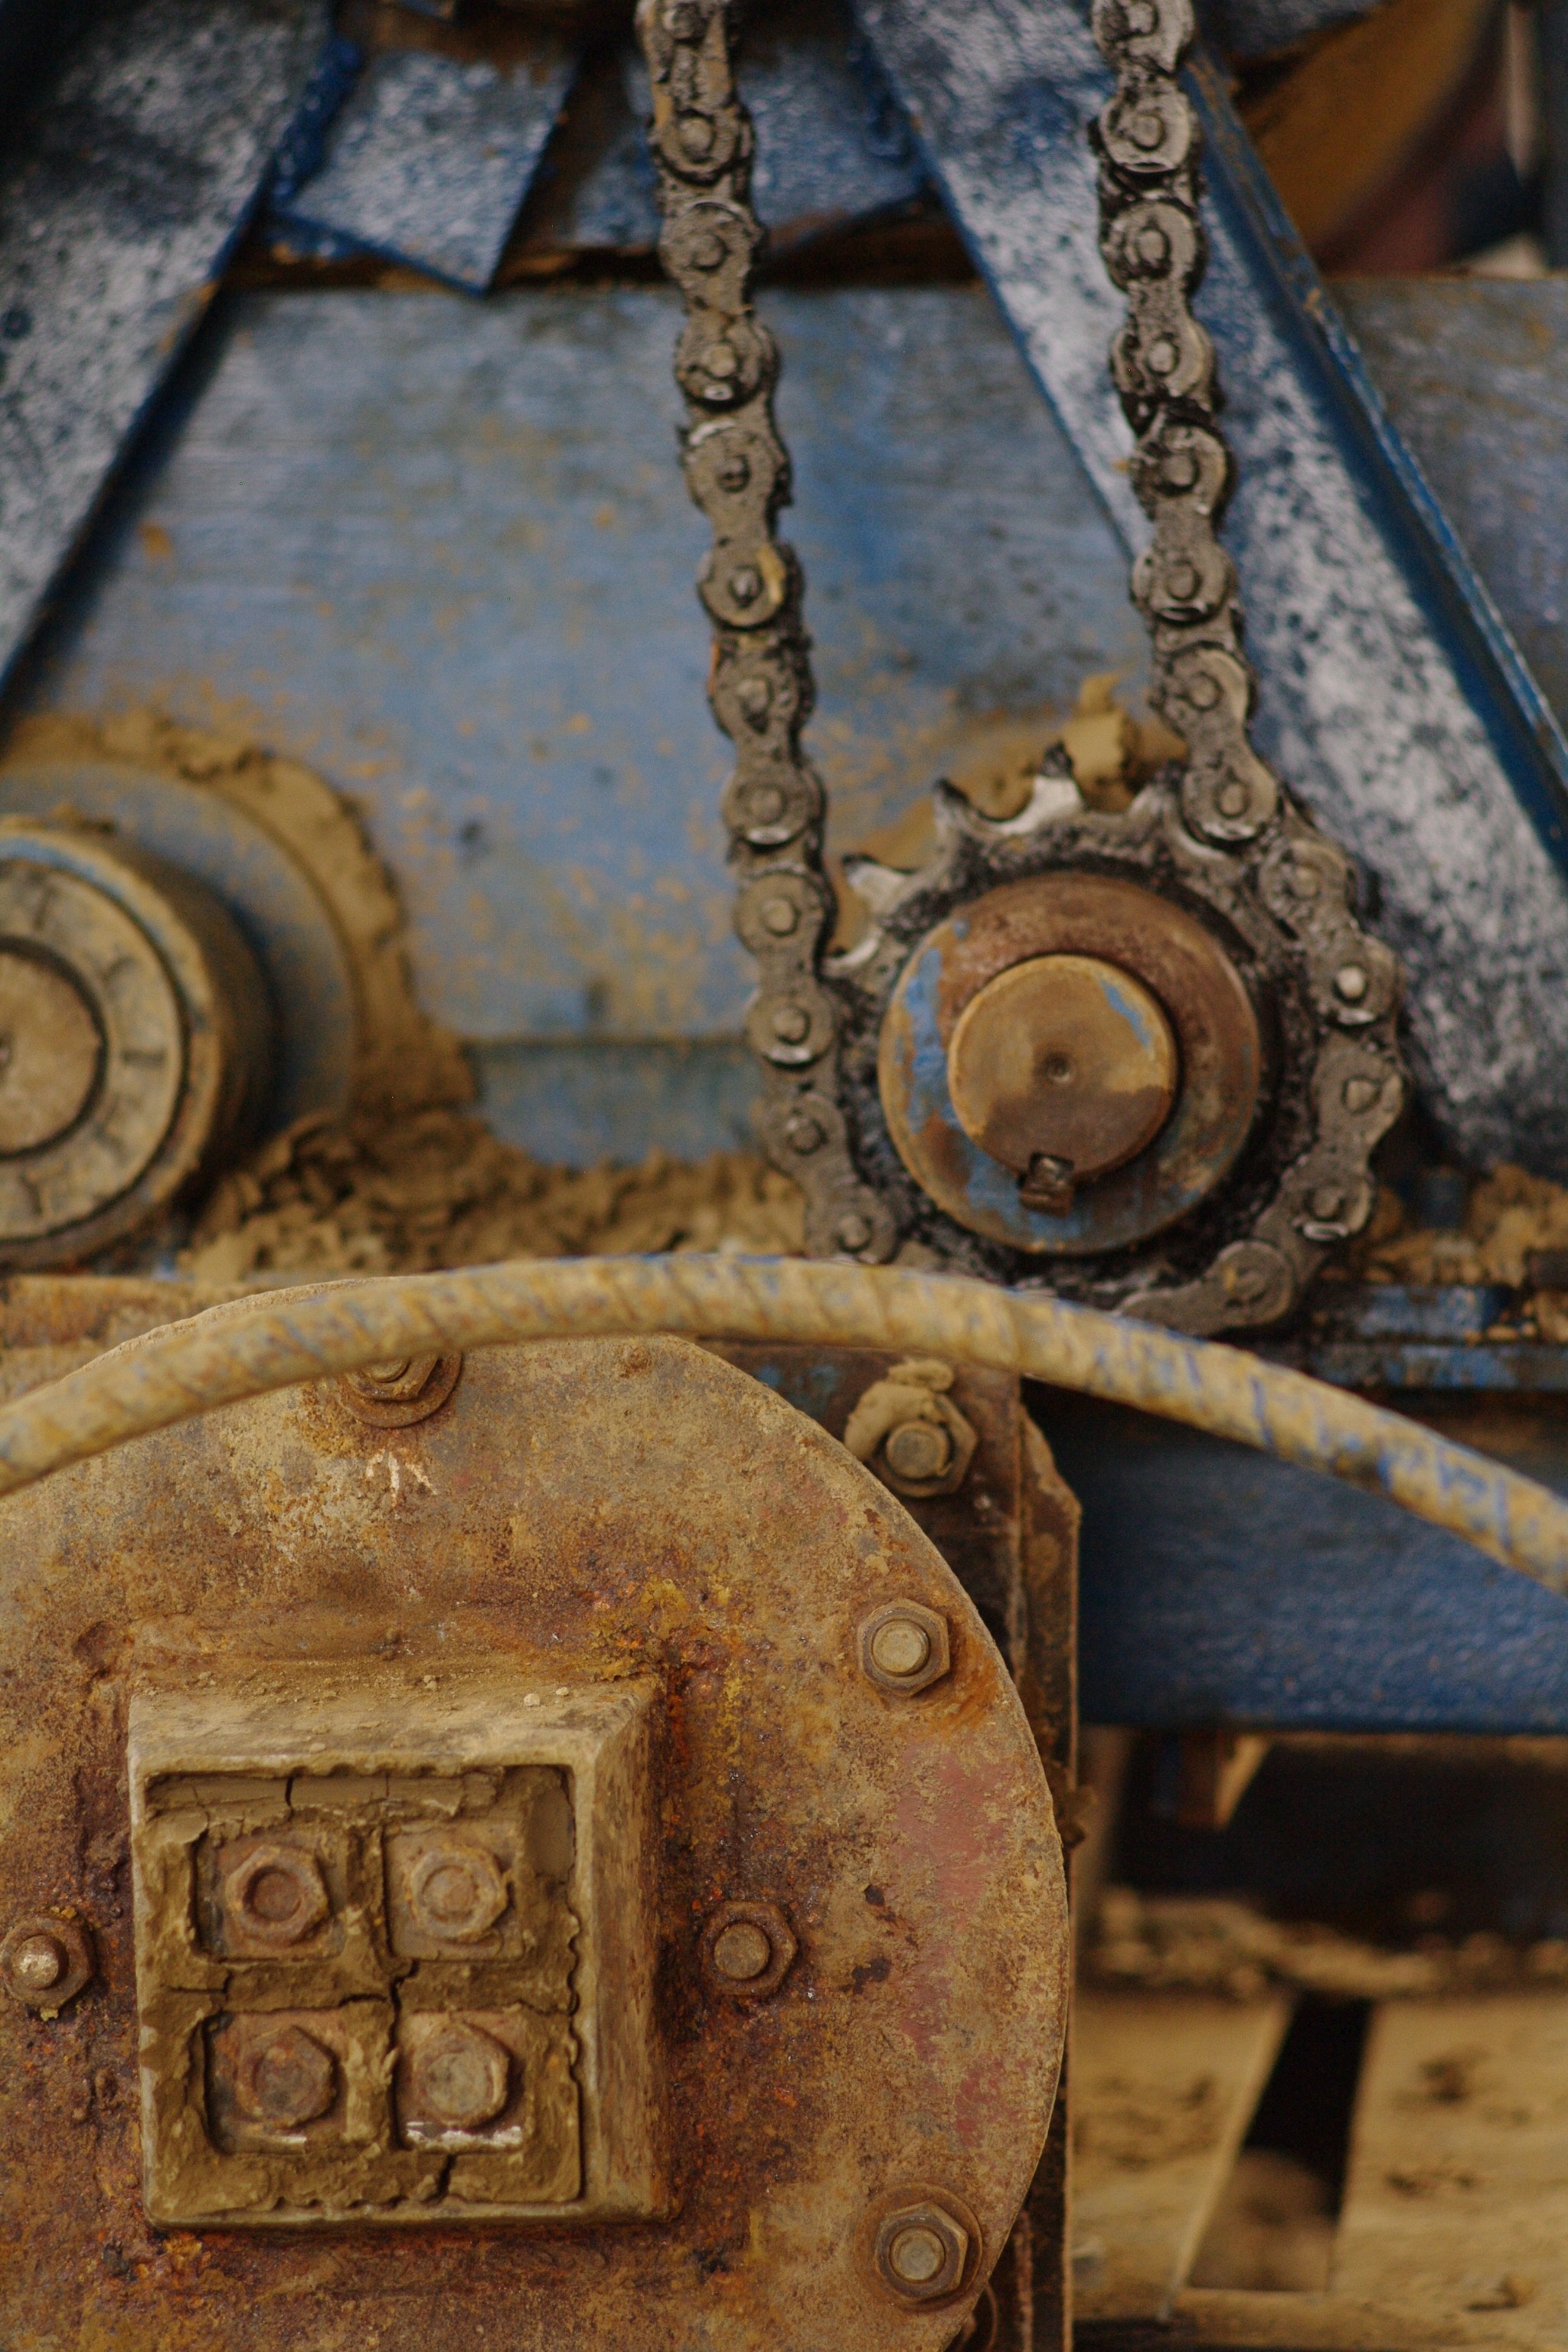
wood, antique, equipment, gear, metal, industrial, machine, machinery, factory, industry, mechanism, manufacturing, art, engineering, mechanical, engine, motor, iron, carving, production, manufacture, vietnam, cultural, man made object, ancient history